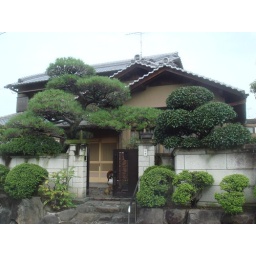
A house down the street from the hotel in Nara.